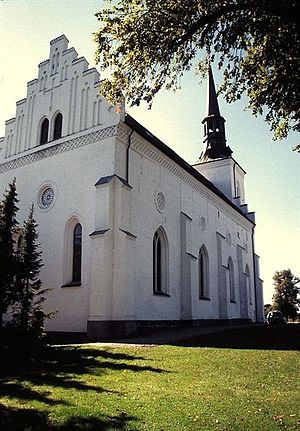
Brahetrolleborg Kirke
Kirken set fra nordøst
Brahetrolleborg Kirke i Faaborg-Midtfyn Kommune fra ca. 1200
Brahetrolleborg Kirke er bygget som den nordlige længe på Brahetrolleborg Slot ca. 10 km NØ for Faaborg.